39th United States Congress

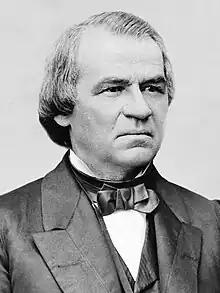
President of the Senate Andrew Johnson, until April 15, 1865

This list is arranged by chamber, then by state. Senators are listed in order of seniority, and representatives are listed by district.